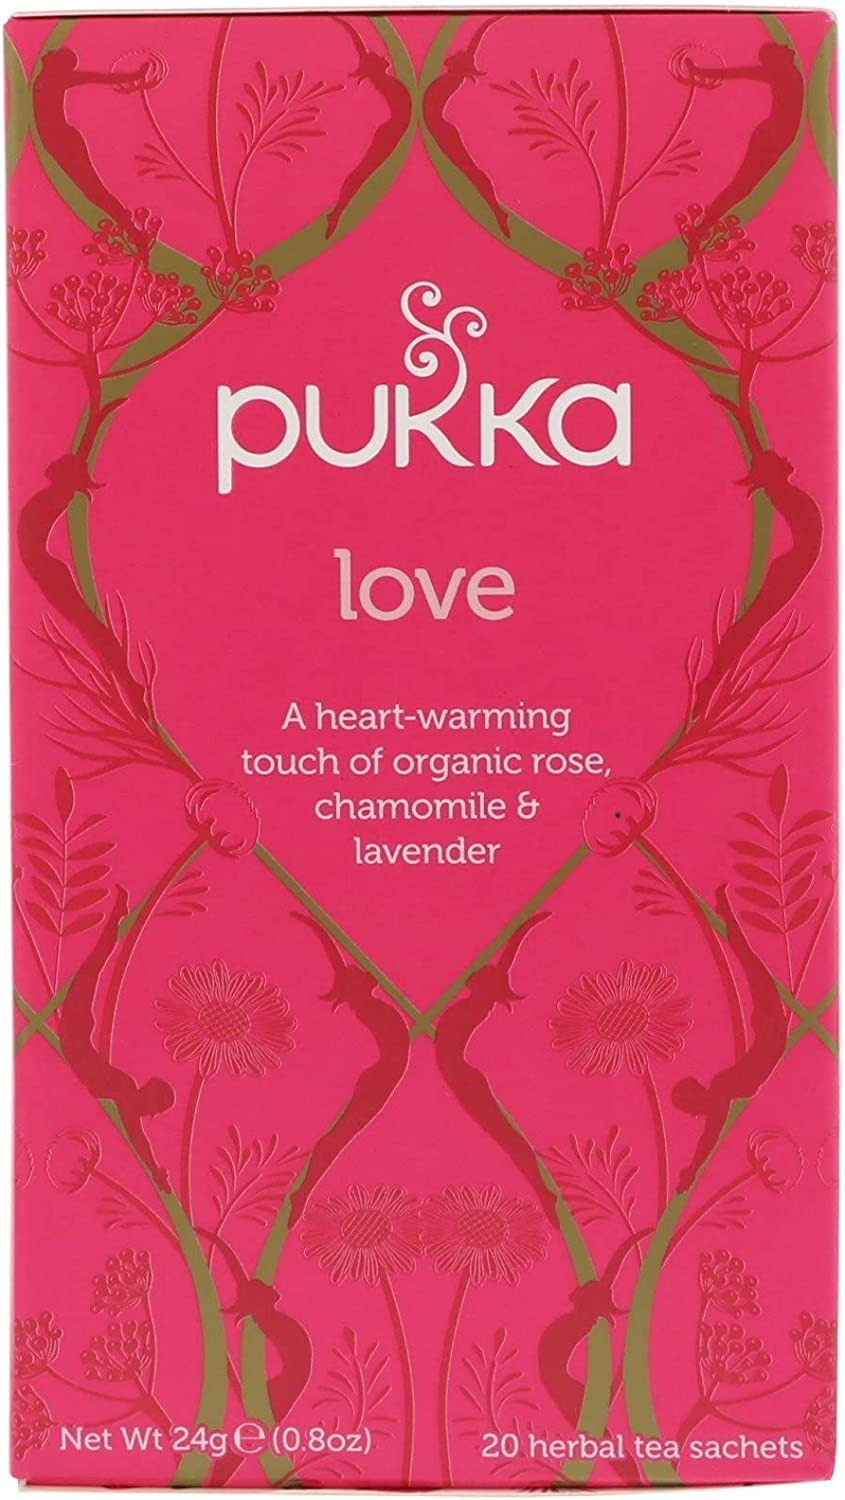
Item Name: Pukka Herbal Teas Love Organic Rose Chamomile And Lavender Tea - Caffeine Free - Case Of 6 - 20 Bags
Value: 1.0
Unit: Fl Oz

Price: 60.61